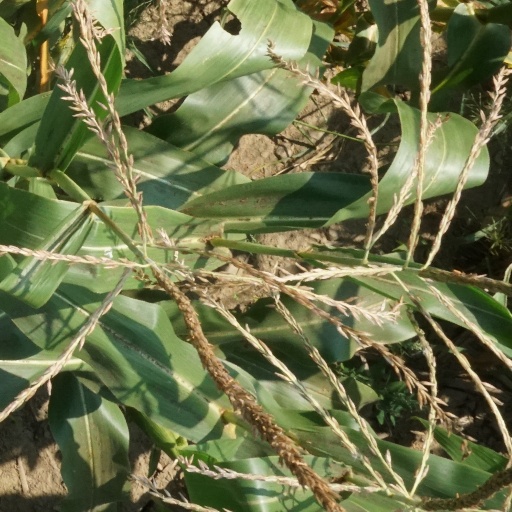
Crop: maize; corn